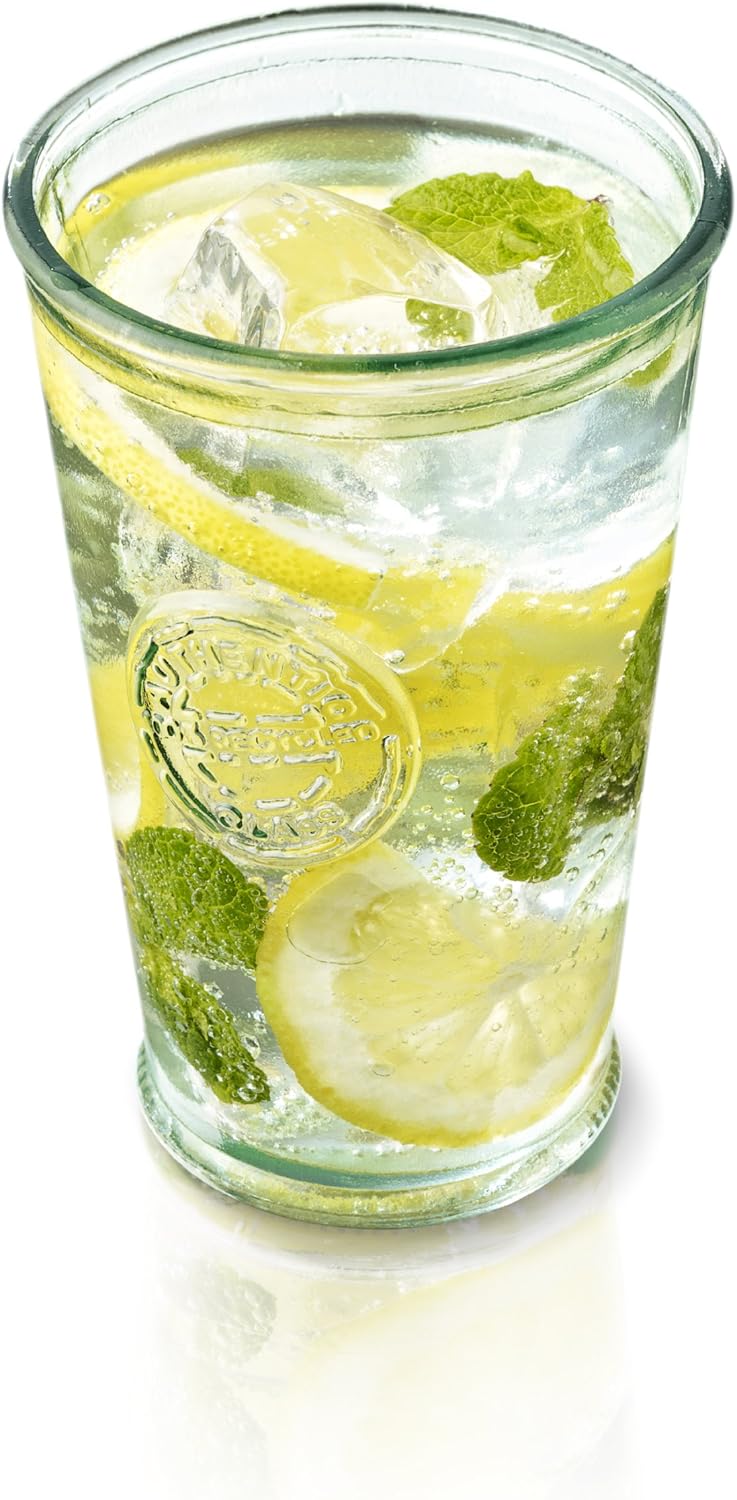
Boska Holland Life Collection Recycled Glass 10.1-Ounce Tall Drink, Set of 3
Category: Amazon Home
At Boska Holland we've been crazy about cheese for over 100 years. It all started near Gouda, home of the original Gouda cheeses, where Willem Boz made his first cheese tools for local cheese farmers. From that day it's our family tradition to inspire you on your journey through the delicious cheeses of the world. Explore cheese and enjoy it. Boska represents beautiful, smart products for cheese. part of the Boska Holland Life Collection which is a unique combination of authentic quality, tasteful design and a dash of tradition. These organically designed products are made of solid natural material, like European white oak with a beautiful coarse grain, rugged concrete, and recycled glass. The cheese accessories were created to highlight the pure enjoyment of cheese. With the pure life in mind, Boska brings a set of 3 glasses and a carafe made of 100-percent recycled glass. The carafe and the glasses are robustly shaped and therefore really stylish. The carafe and the glass are an addition to every collection and a must-have for everyone who likes beautiful glasses. The set of 3 glasses are made of 100-percent recycled glass and are stamped with "Authentic Glass, 100-percent recycled". Each glass holds a volume of 10 Fl. Oz.
Features: Set of 3 tall drink glasses | Made from 100-percent recycled glass; stamped "Authentic Glass, 100-percent recycled" | Glass holds 10 fluid-ounces; great for sodas, water, tall drinks | Part of the Boska Holland Life Collection of products | Dishwasher safe; made in Spain